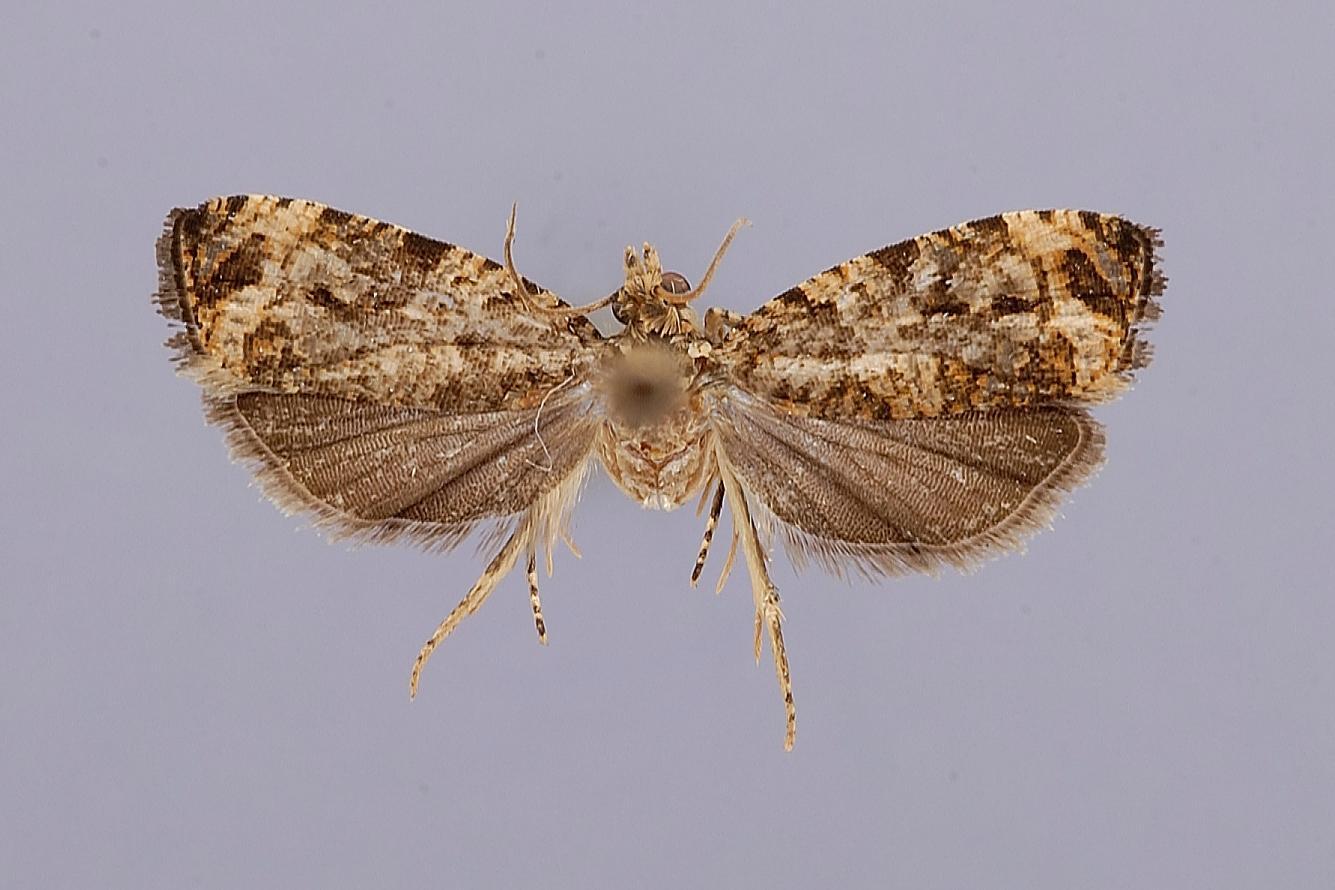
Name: Dicnecidia cataclasta
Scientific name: Dicnecidia cataclasta Diakonoff, 1982
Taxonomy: Animalia, Arthropoda, Insecta, Lepidoptera, Tortricidae
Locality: Anuradhapura District, Wildlife Sanctuary Bungalow, Hunuwipagama, Wilpattu, 200', Anuradhapura, Sri Lanka
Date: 10 Mar 1970 to 19 Mar 1970